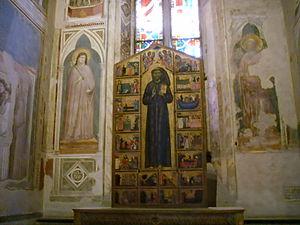
Thomas de Celano, né vers 1190 à Celano et mort vers 1260 à Tagliacozzo en Italie, est un religieux franciscain et le premier hagiographe de François d'Assise et de Claire d'Assise.
Le Maestro del San Francesco Bardi est un maître anonyme italien de l'école florentine de la première moitié du XIIIᵉ siècle.
L'église Santa Croce est une basilique italienne située à Florence. Sa construction commença le 3 mai 1294 sur les fondations d'une petite église érigée en 1252 par des franciscains peu après la mort de saint François d'Assise.